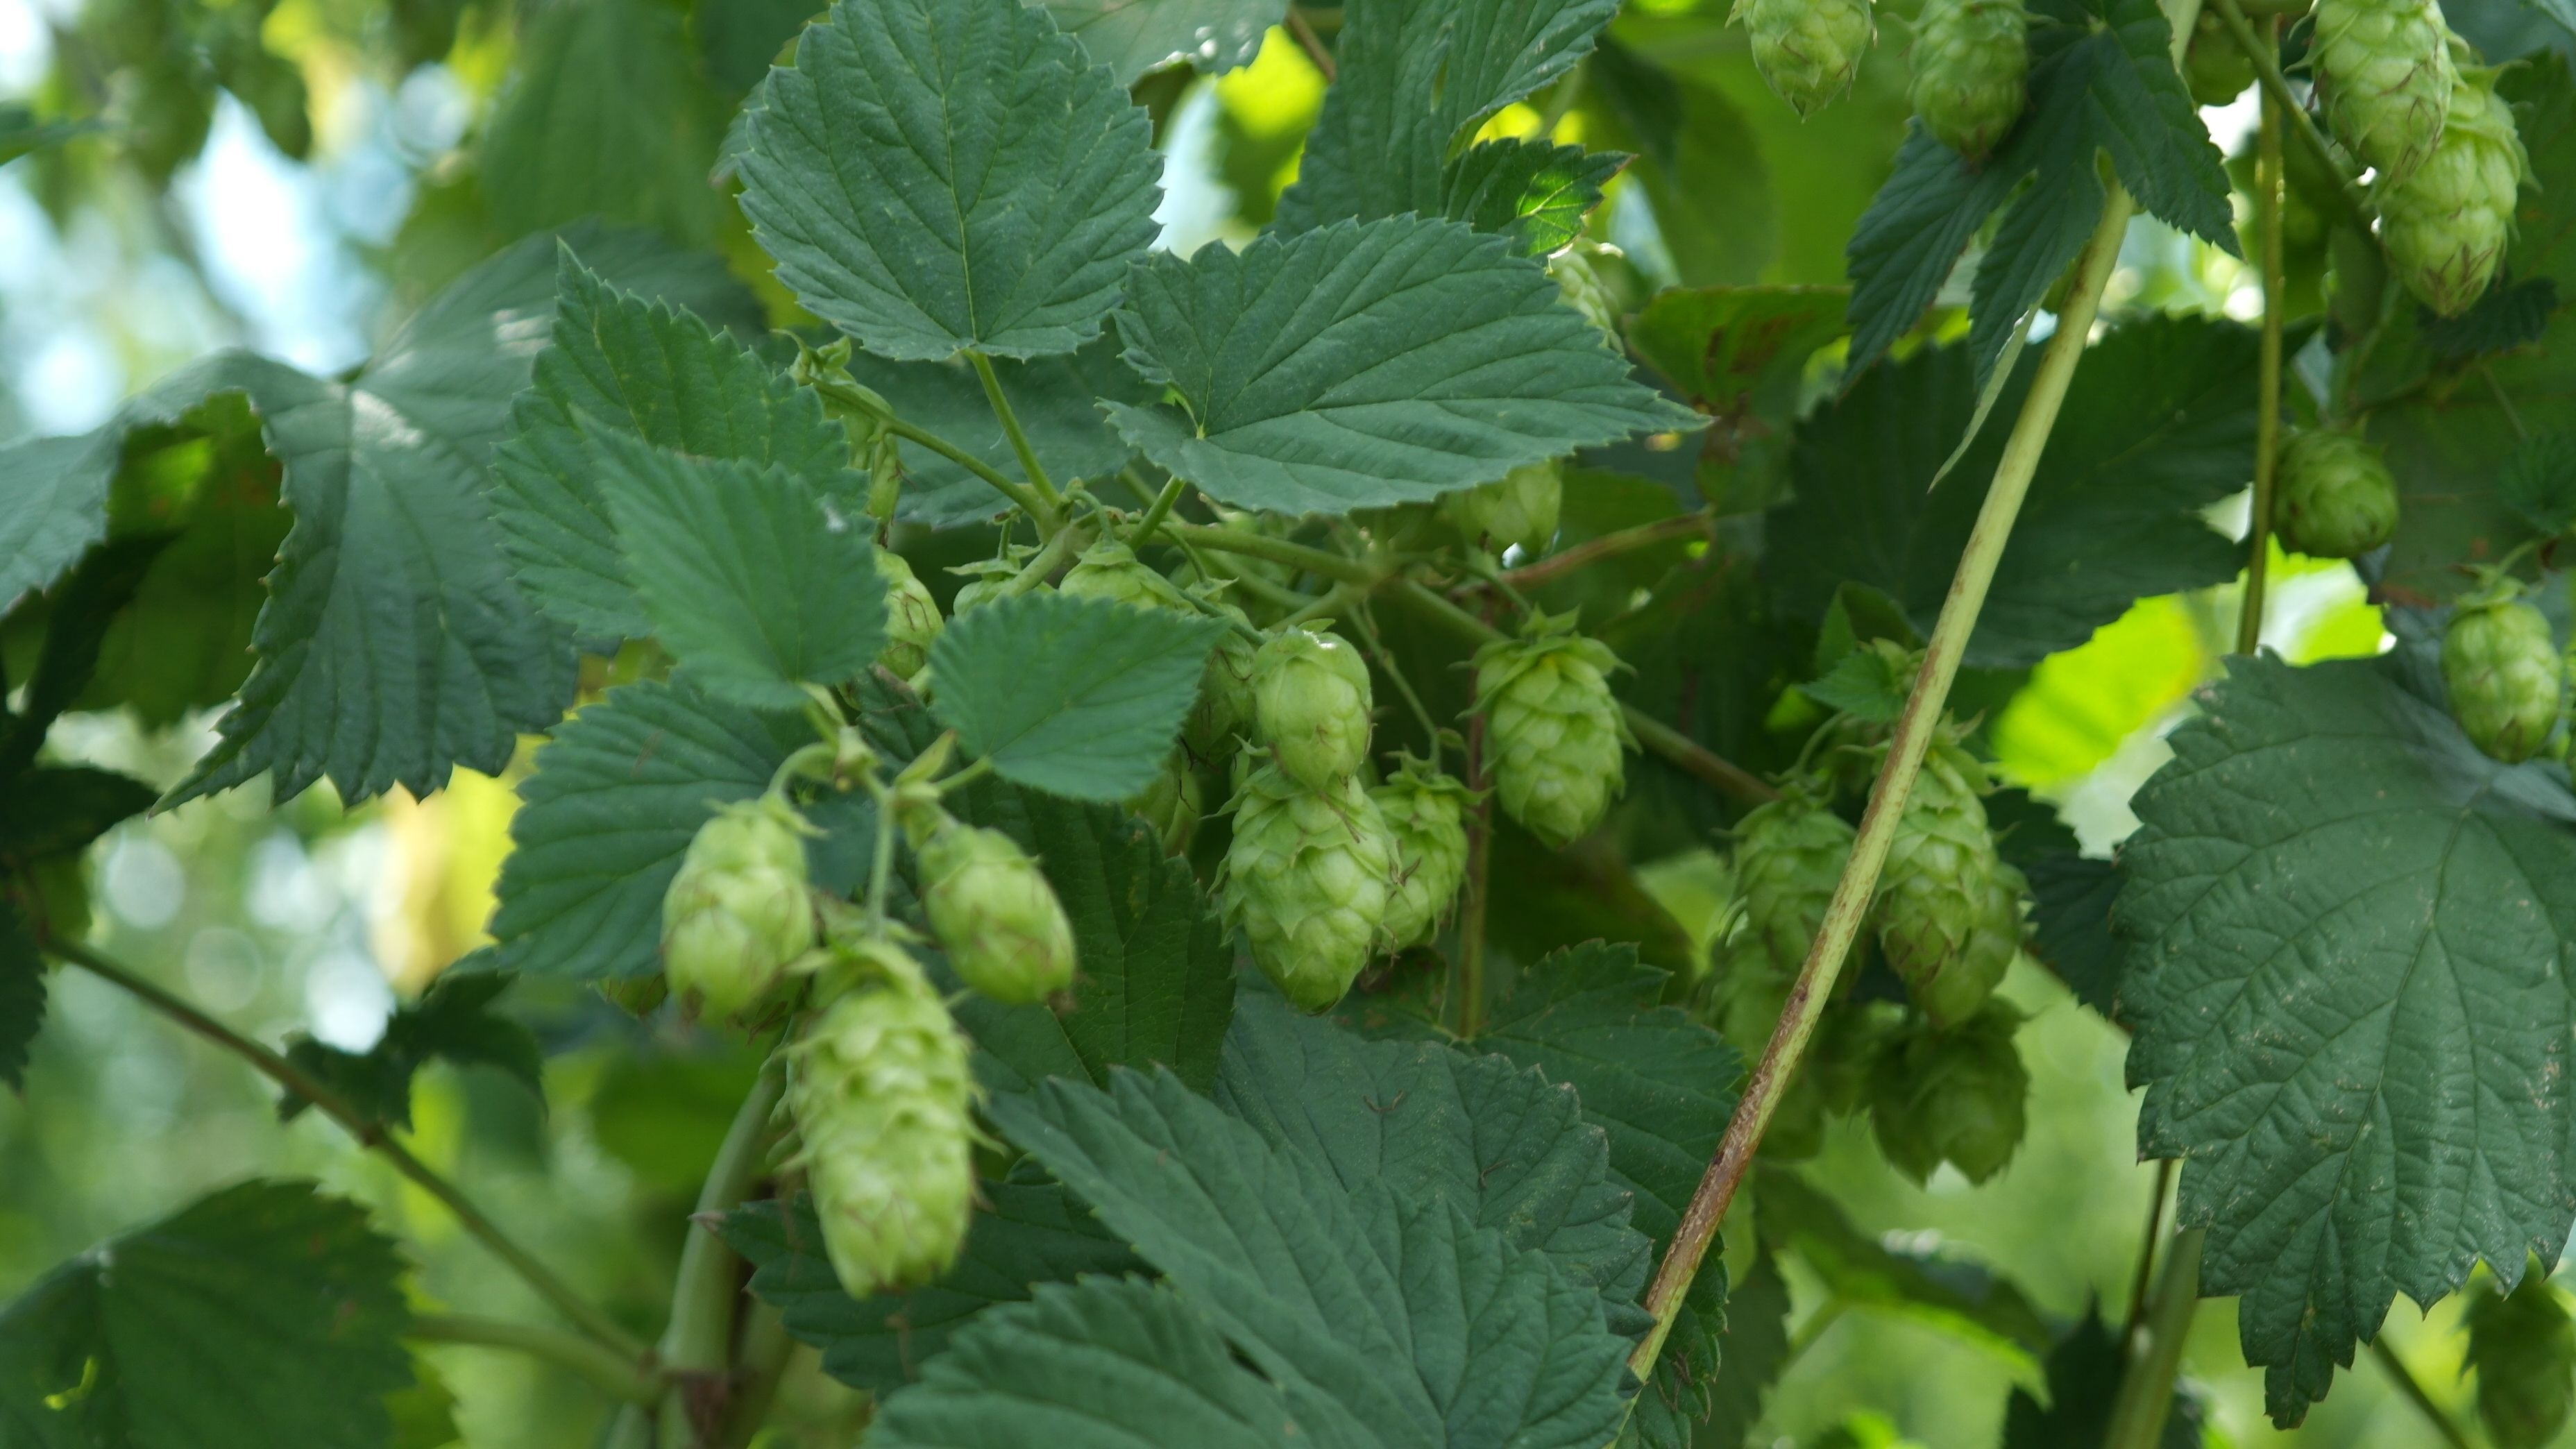
plant, fruit, leaf, flower, food, green, produce, vegetable, beer, bavaria, brew, hops, flowering plant, hopfendolde, humulus lupulus, land plant, momordica charantia